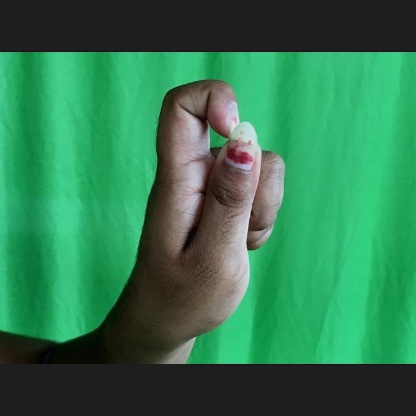
Mudra: Kapith